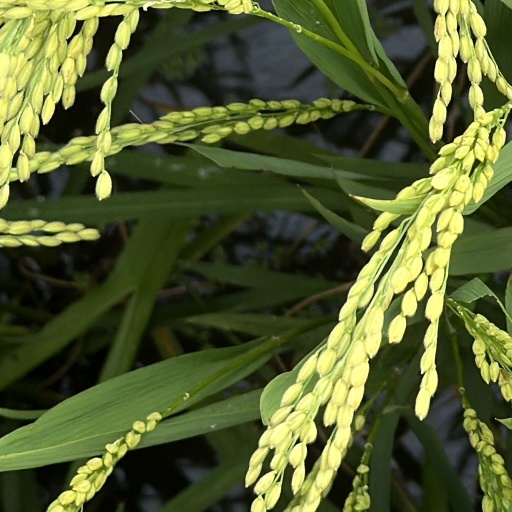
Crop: rice